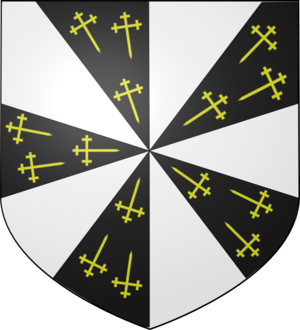
Gironné de sable et d'argent de dix pièces, chaque giron de sable chargé de trois croix recroisettées au pied fiché d’or.
Vollezele est une section de la commune belge de Gammerages située en Région flamande dans la province du Brabant flamand.
Siger II d'Enghien, noble brabançon, seigneur d'Enghien, de Ramerupt et Lembeek, comte de Brienne, Liches et Conversano, duc titulaire d'Athènes, connétable de France après son oncle Gautier de Brienne, né en 1324, exécuté extrajudiciairement le 21 mars 1364.
Le titre de comte puis duc d'Enghien a été porté depuis le XVIᵉ siècle dans la maison de Condé, branche cadette de la maison de Bourbon.
Gautier II d'Enghien, né vers 1267 et décédé en 1309, était un chevalier brabançon, seigneur d'Enghien en 1289, avoué de Tubize.
Le comté de Lecce était un comté normand qui avait Lecce comme capitale, dans le Sud de l'Italie.
Petit-Enghien est une section de la ville belge d'Enghien située en Région wallonne dans la province de Hainaut. Le village est connu pour avoir été le lieu de la première victoire du célèbre cycliste belge Eddy Merckx le 1ᵉʳ octobre 1961, lors de sa 13ᵉ course.